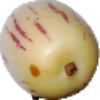
Label: Pepino 1